Maury John

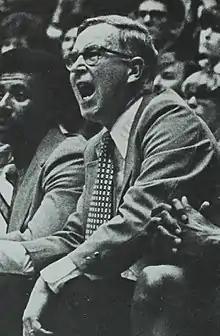
John from the 1973 "Bomb"

Maurice E. John (June 17, 1919 – October 15, 1974) was an American college basketball coach at Drake University and Iowa State University. John is the all–time wins leader at Drake and led the Bulldogs to the NCAA Final Four in 1969. In his 28-year coaching career, John had a 528–214 record. John died of cancer at age 55 in 1974, while coaching at Iowa State.